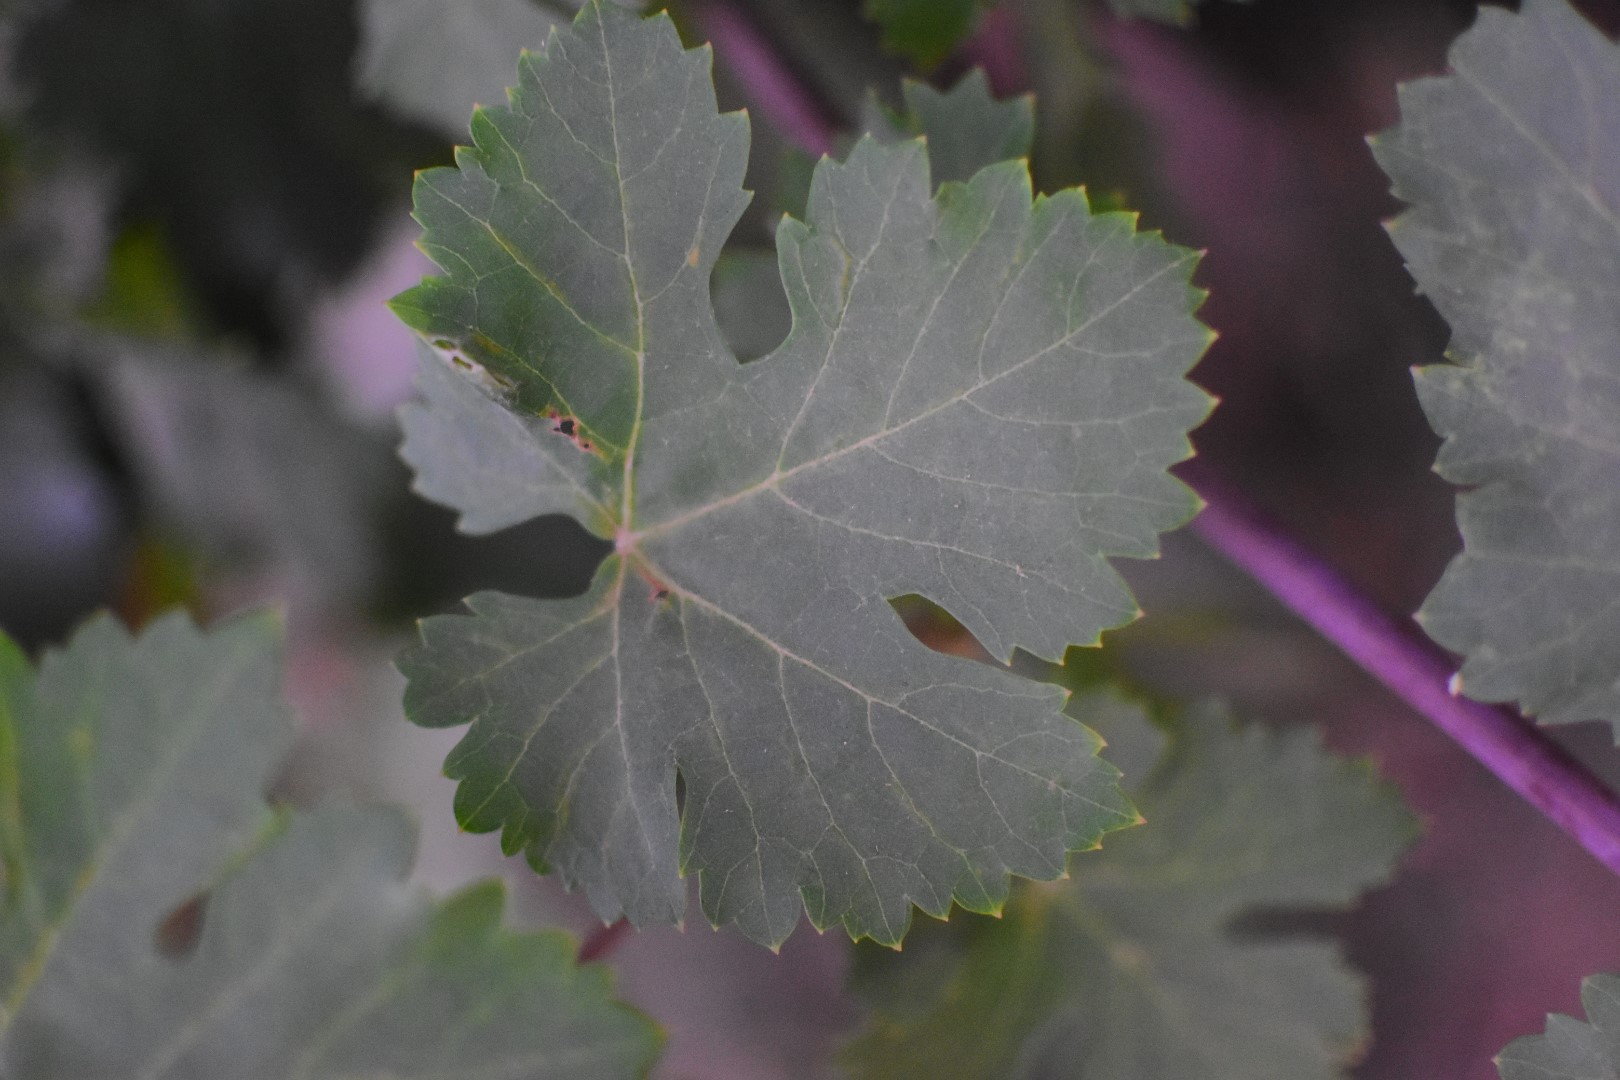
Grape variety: Aswud Balad